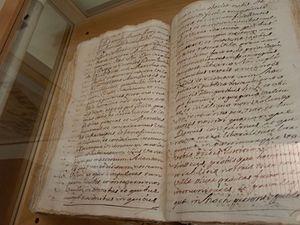
Oliva est une commune d'Espagne de la province de Valence dans la Communauté valencienne. Elle est située dans la comarque de la Safor et dans la zone à prédominance linguistique valencienne. À 10 km à l'est se trouvent les côtes et les plages bordant la mer Méditerranée.